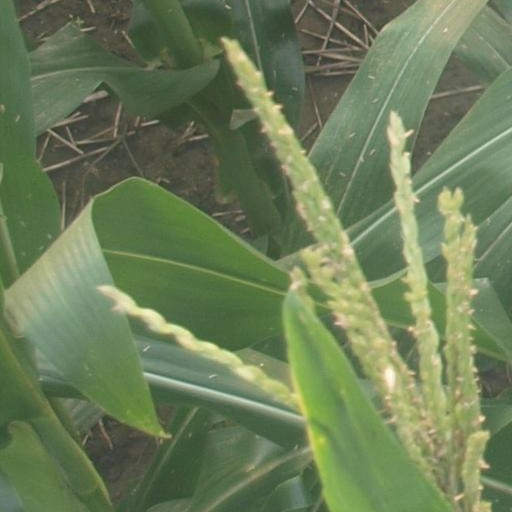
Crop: maize; corn